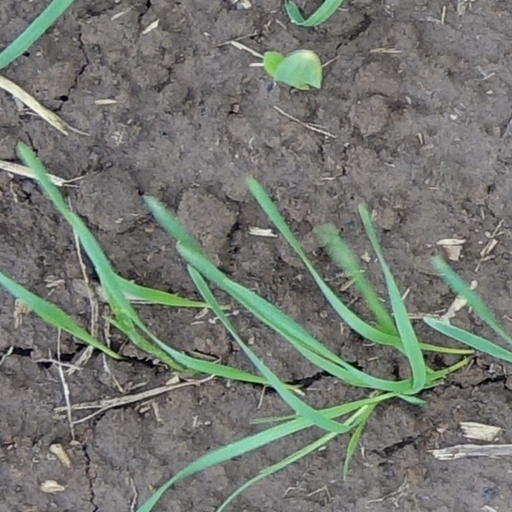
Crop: wheat